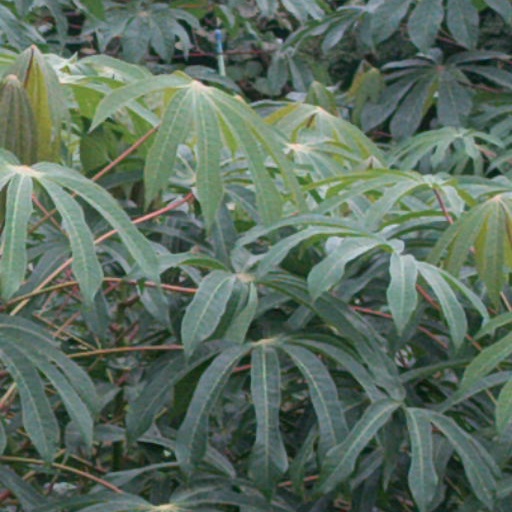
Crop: cassava